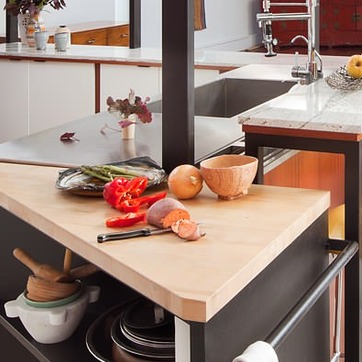
Material: food